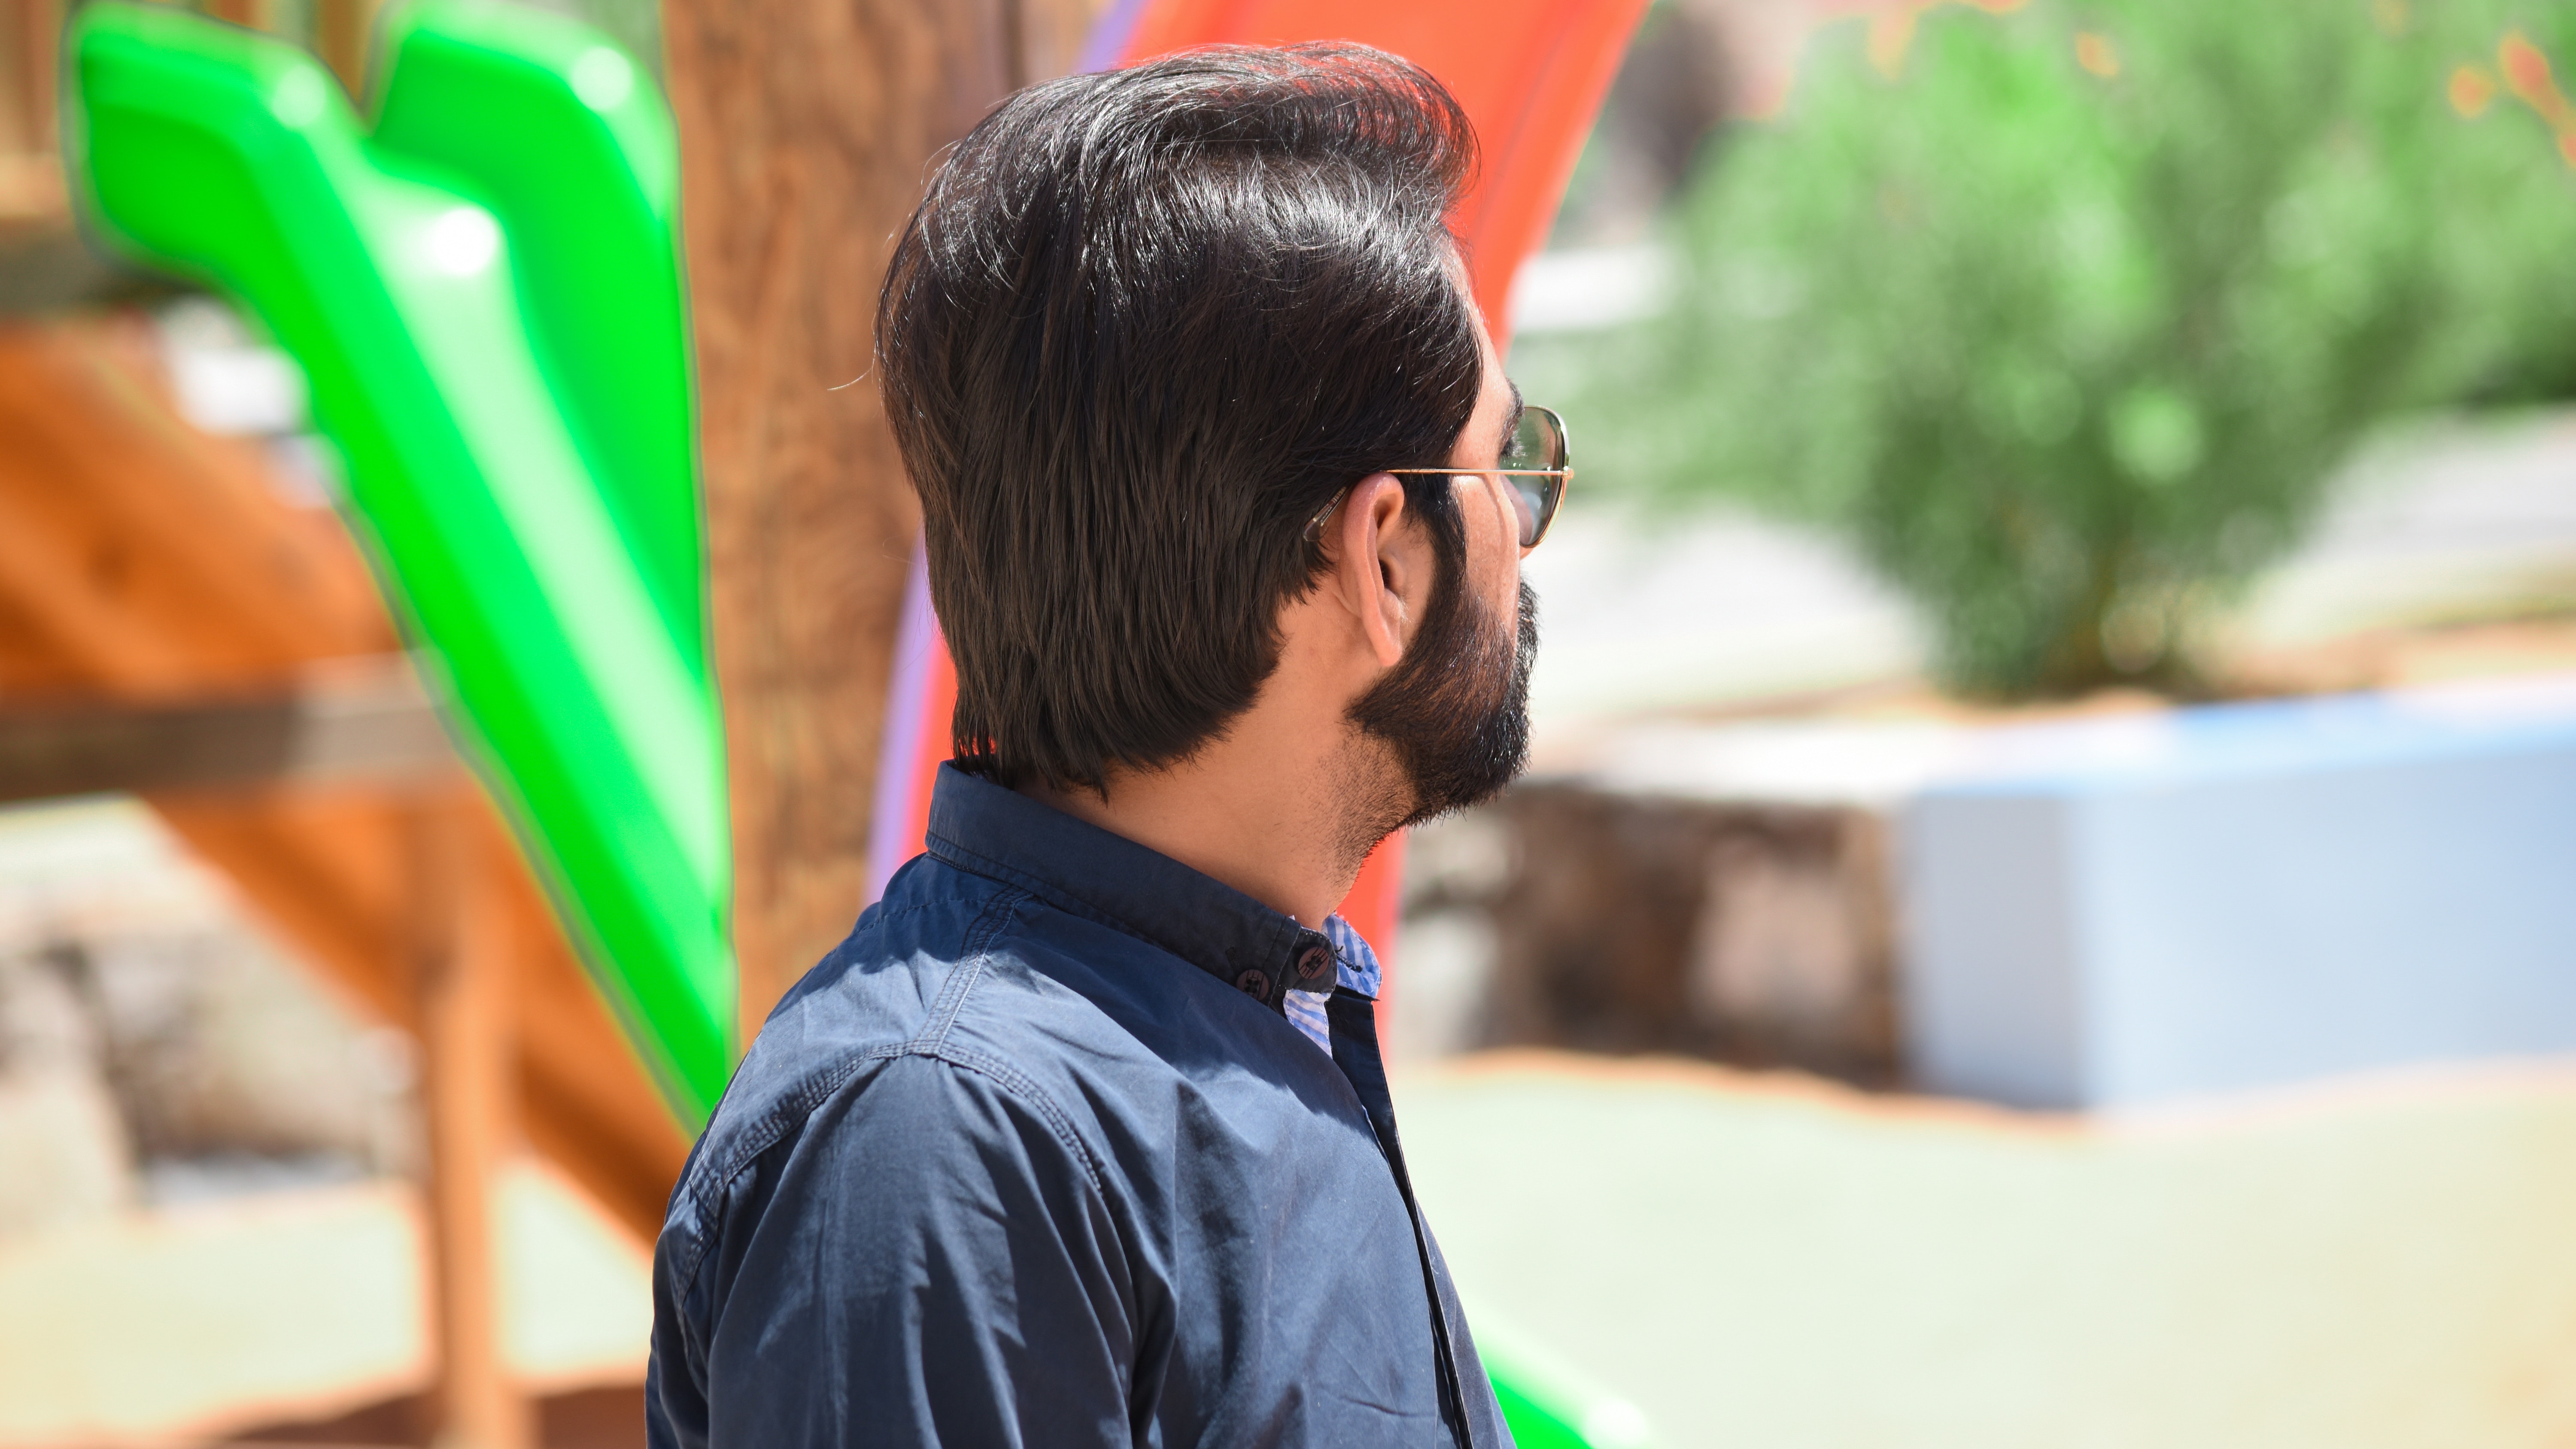
green, youth, organism, fun, leisure, child, plant, smile, glasses, t shirt